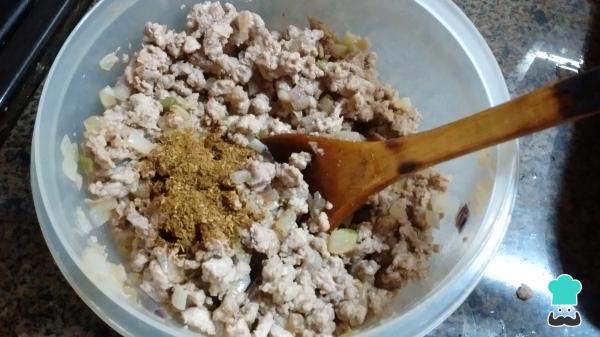
Cuando toda la carne esté salteada y cocida, condiméntala a gusto con el comino, nuez moscada y pimentón. También puedes agregar unas cucharadas de caldo casero para que lo absorba la carne y tus empanadas queden más jugosas.